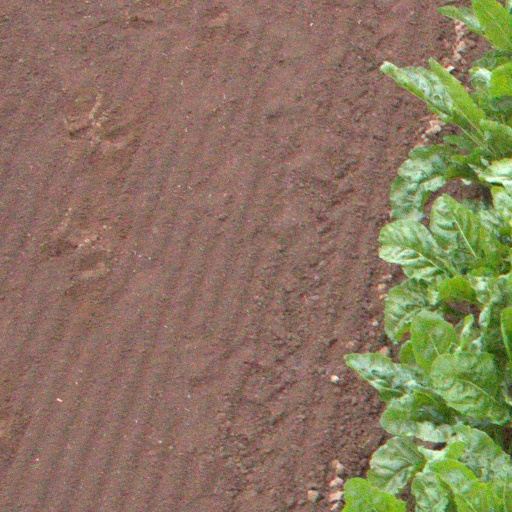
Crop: sugar beet